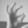
ASL letter: F